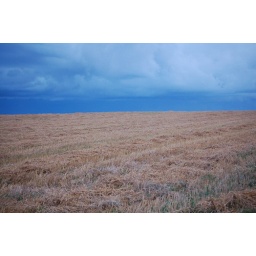
Souris - field of straw under clouds